Acme Markets

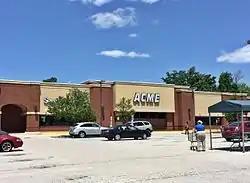
Acme in King of Prussia, Pennsylvania in May, 2014 (Store #1756). This store closed in 2018.

From 1978 to 1982, Acme acquired many stores during Food Fair's bankruptcy, including both ex-Food Fair (by then known as discount grocer Pantry Pride) and Penn Fruit units. The bulk of these dated to the 1950s. The former Food Fair/Pantry Pride stores were replaced by or remodeled into stores with the standard Acme prototype of the 1970s, as were many expanded A-Frame buildings and a few former Pathmark (these were former ShopRite) stores. Former Penn Fruit buildings, with their trademark barrel roof, could not be adapted to this model. Even many A-Frames were replaced by the often older but larger acquired stores.